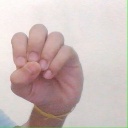
अक्षर: उ